Rose Parade

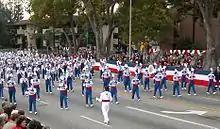
Londonderry High School Marching Lancer Band from New Hampshire during the 2004 parade

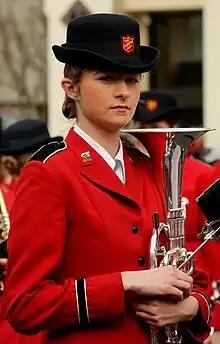
A woman preparing to march with The Salvation Army band, holding an E-flat Tenor horn, 2013

Prior to the parade an "Equestfest" is held at the Los Angeles Equestrian Center to showcase the performances by the talented riding teams. Equestrian units taking part in "Equestfest" have included the Clydesdales of the U.S. Army's First Cavalry Division from Fort Hood, "Traveler" (the USC mascot), the Sons and Daughters of the Reel West, and the California State Fire Fighters Association. Bob Eubanks and Shawn Parr have served as announcers at "Equestfest."